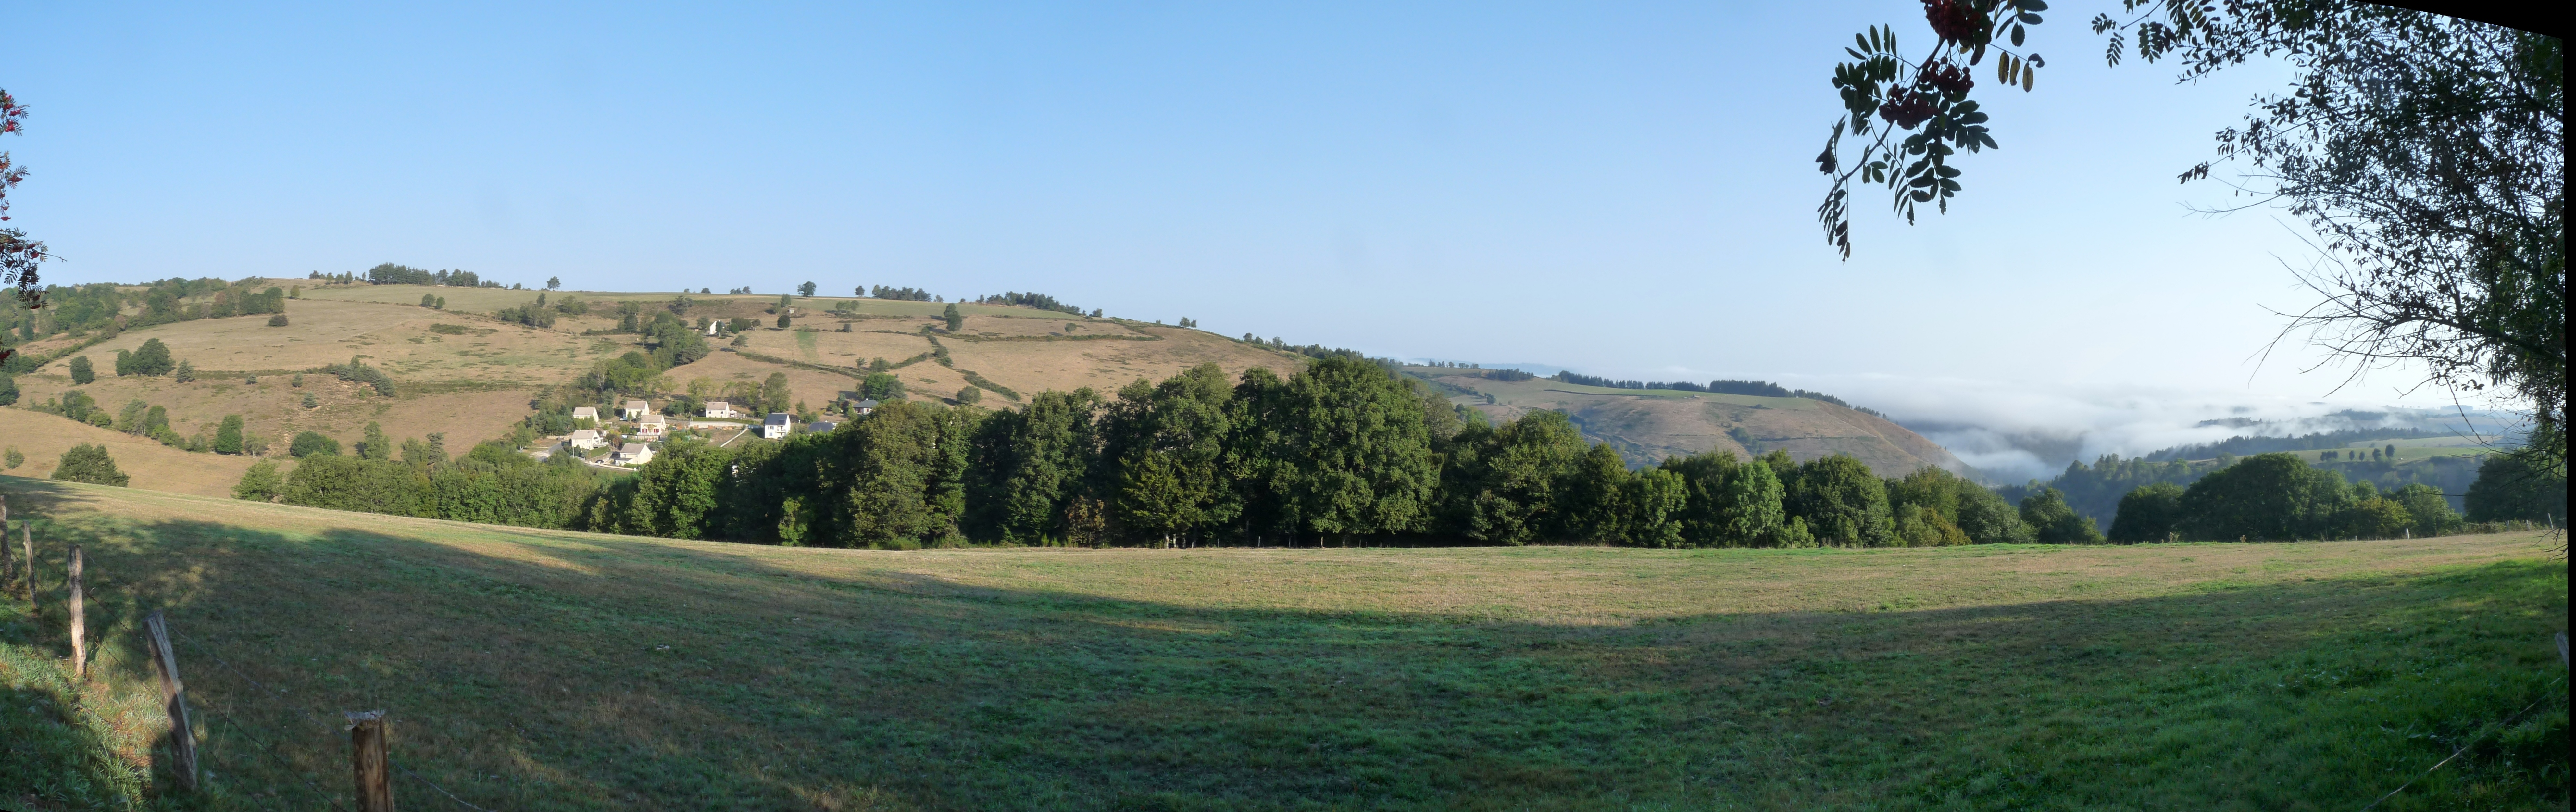
campsite, france, natural landscape, land lot, hill, grassland, natural environment, plain, pasture, panorama, rural area, tree, meadow, sky, field, highland, photography, grass, landscape, farm, ecoregion, grass family, hill station, prairie, fell, mound, plateau, steppe, sport venue, estate, terrain, ranch